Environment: real
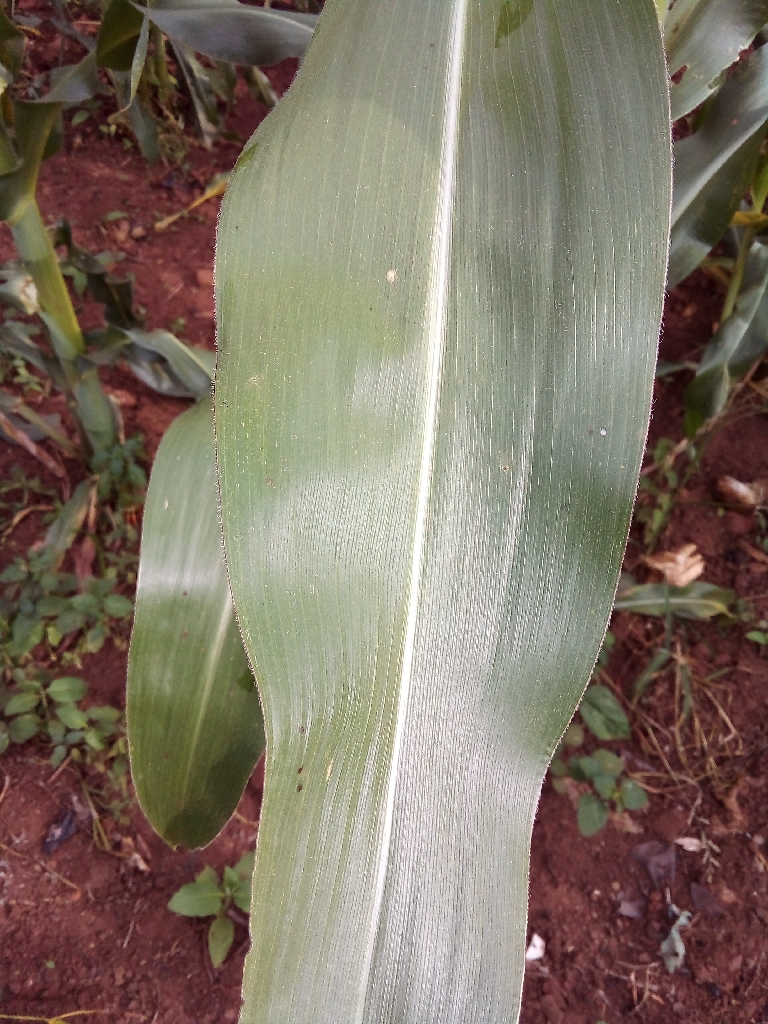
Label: healthy